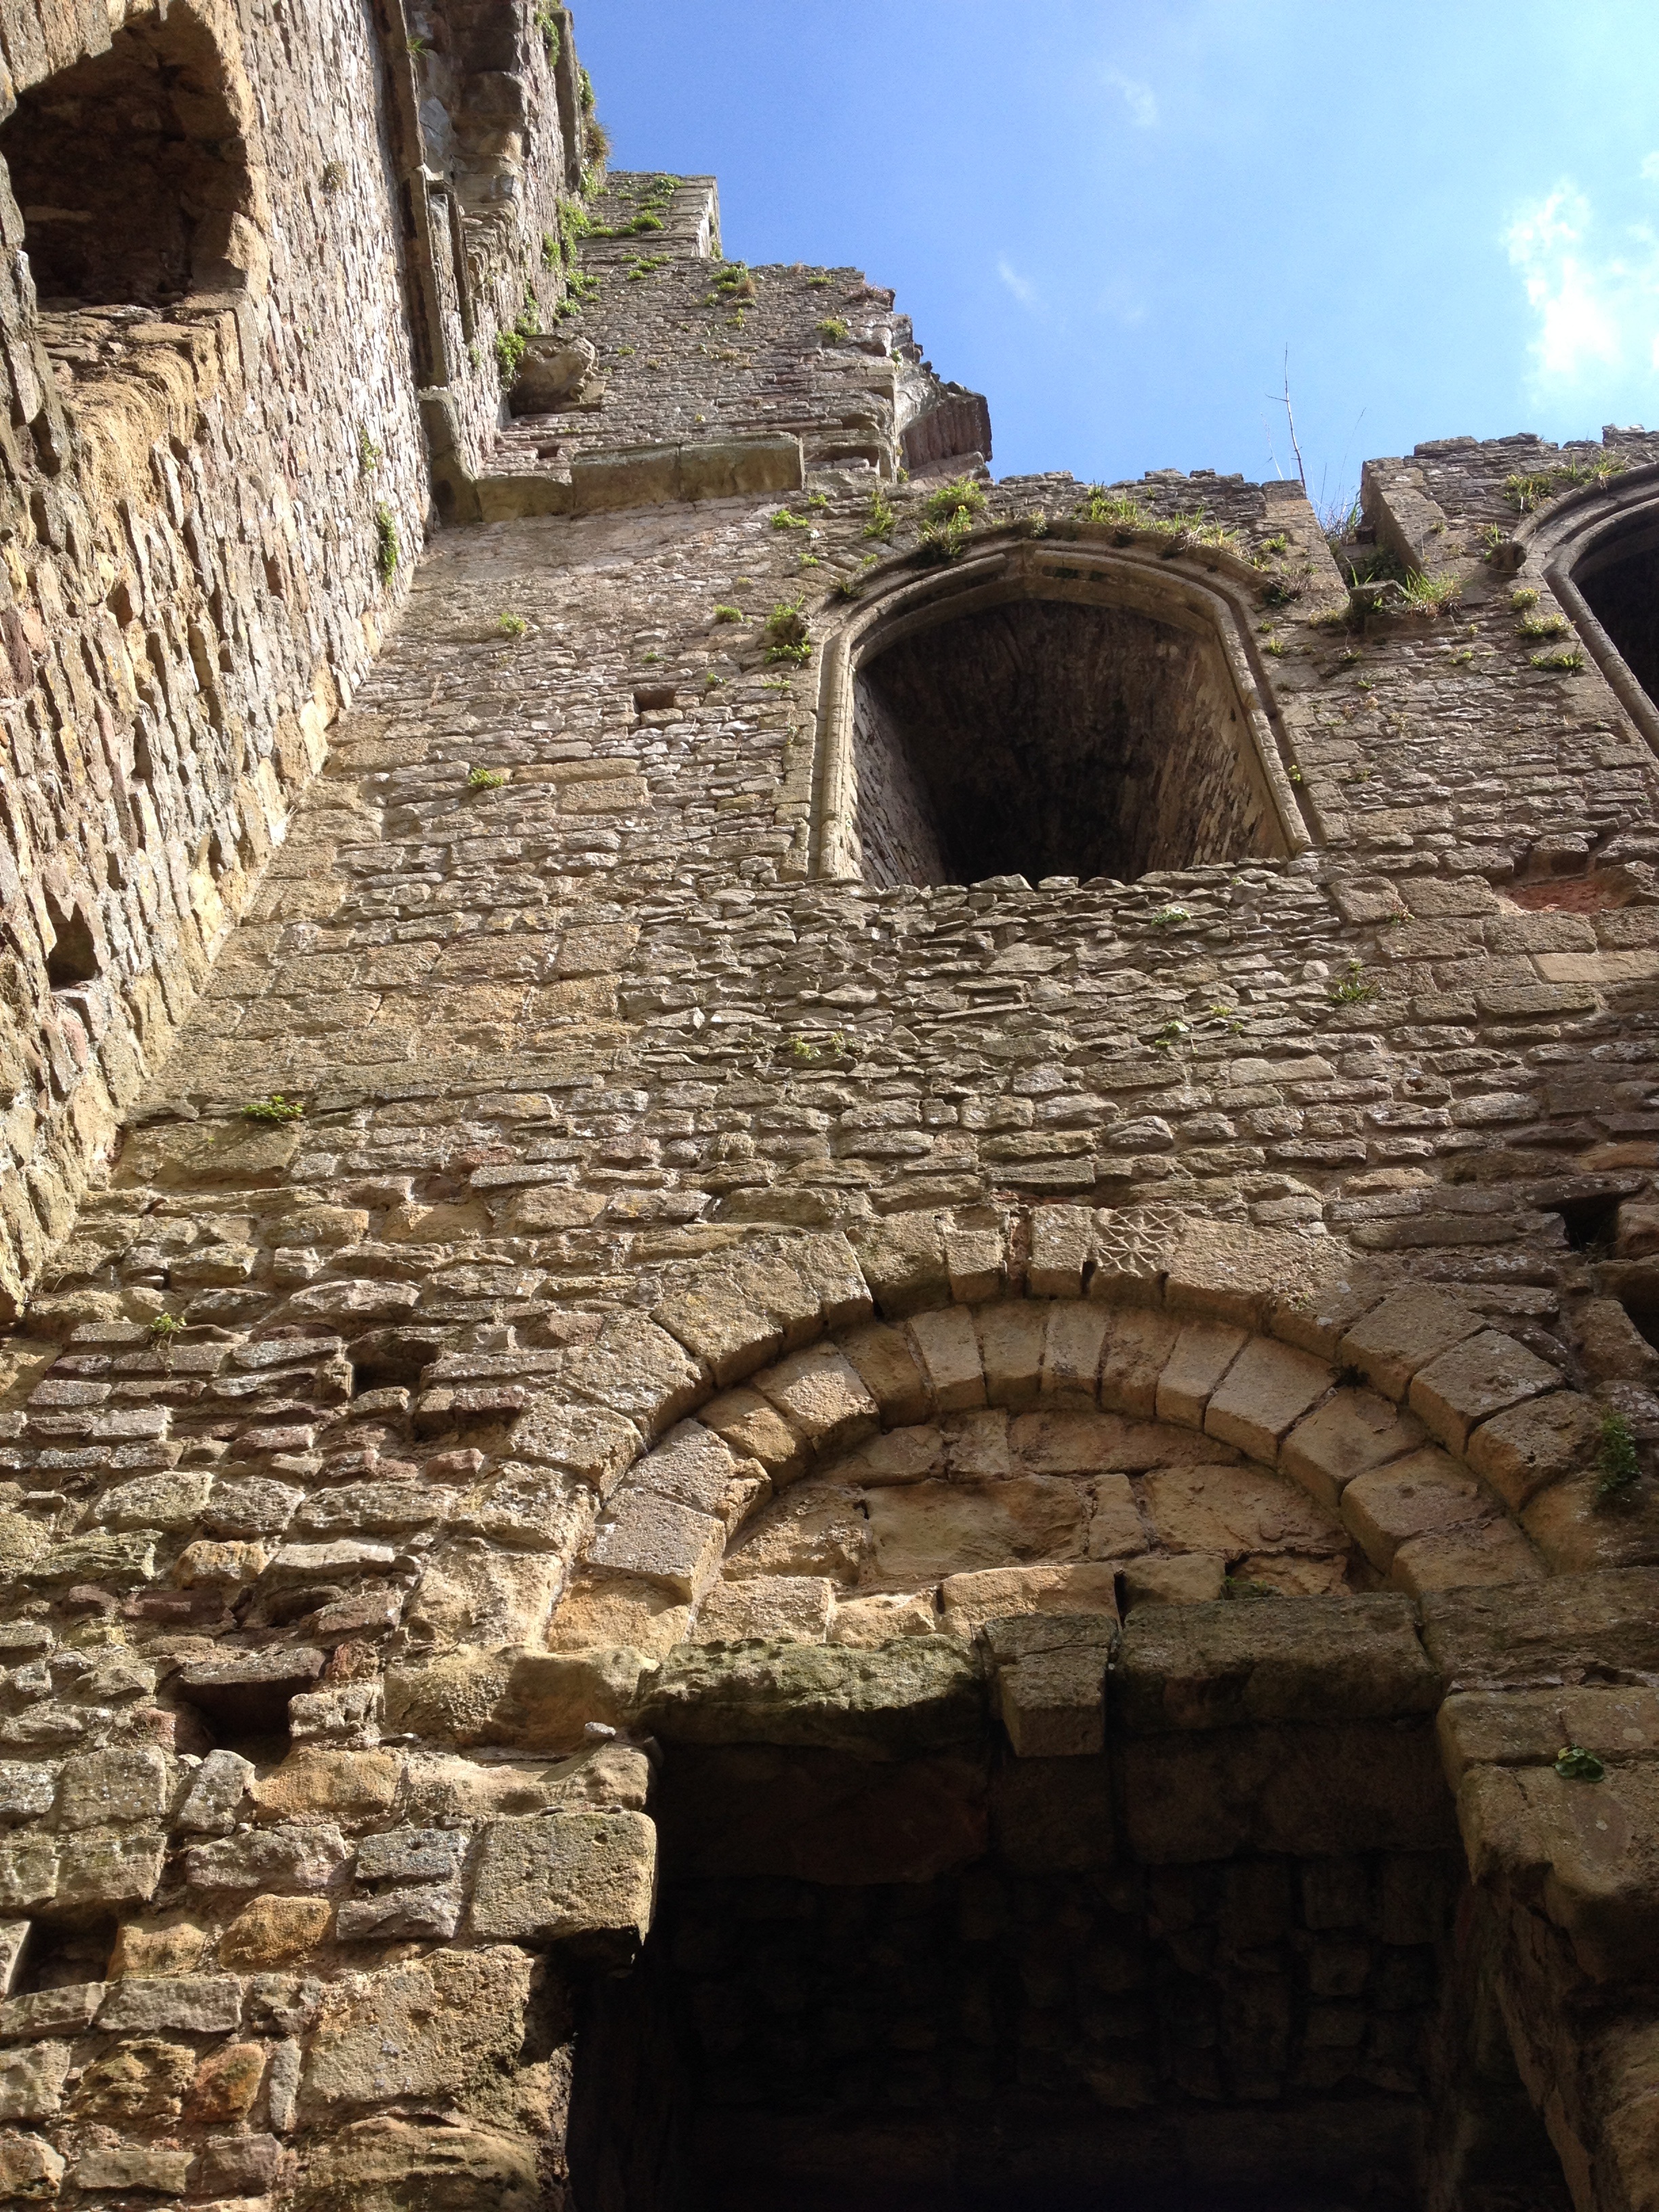
rock, architecture, building, wall, stone, arch, tower, castle, landmark, historic, fortification, tourism, wales, medieval, temple, ruins, monastery, history, middle ages, archaeological site, historic site, ancient history